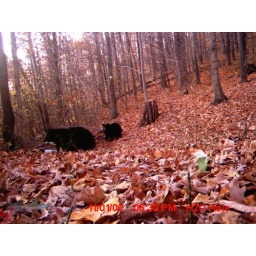
This momma bear and cub decided to lay down in this small man made watering hole.